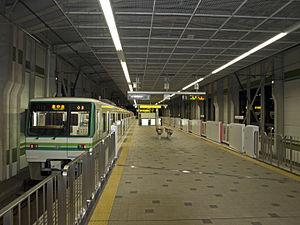
La ligne Namboku est une ligne du métro de Sendai au Japon. Elle relie la station d'Izumi-Chūō à celle de Tomizawa. Longue de 14,8 km, elle traverse Sendai selon un axe nord-sud en passant par les arrondissements d'Izumi, Aoba, Wakabayashi et Taihaku. Sur les cartes, la ligne est identifiée avec la lettre N et sa couleur est verte.